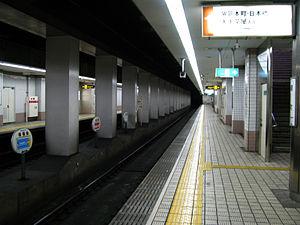
Ōgimachi est une station du métro d'Osaka sur la ligne Sakaisuji dans l'arrondissement de Kita à Osaka.